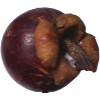
Label: Mangostan 1